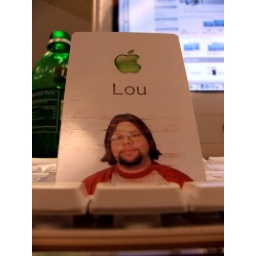
My badge all scratched to hell from fidgeting with it in the badge sleeve, sitting on my keyboard at work.